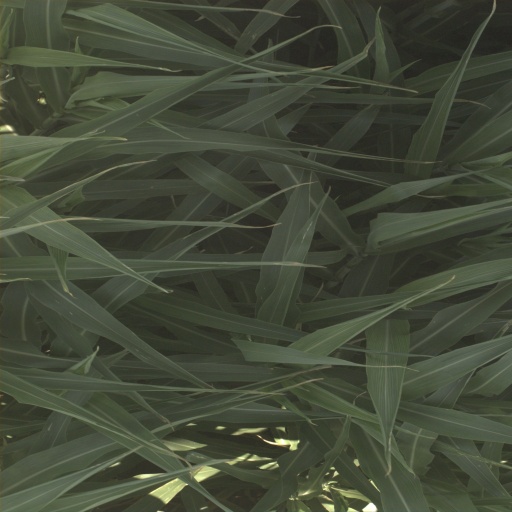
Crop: sorghum